Harold W. Chase

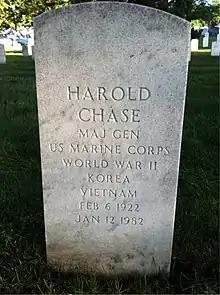
Grave at Arlington National Cemetery

After earning his Ph.D. in 1948, Chase joined the faculty of the University of Delaware as an instructor and assistant professor of political science, serving there until 1950. In 1952, he returned to Princeton as a lecturer and assistant professor of political science. He remained at Princeton until 1957, when he moved to the University of Minnesota as an associate professor of political science. He was promoted to full professor in 1962. He remained in this position until his death in 1982.